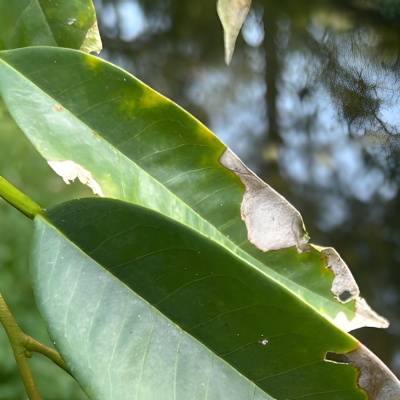
Label: Leaf_Blight